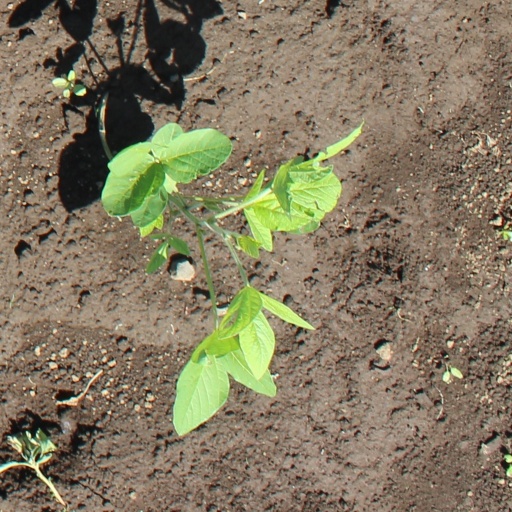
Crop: soybean